George E. Smith (gambler)

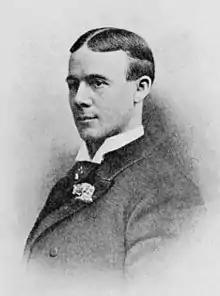

George Elsworth Smith (July 13, 1862 – February 1, 1905) was an American gambler and Thoroughbred horse racing enthusiast who became a multi-millionaire during the late nineteenth and early twentieth century. Smith was given the nickname "Pittsburgh Phil" in 1885 by Chicago gambler William "Silver Bill" Riley to differentiate him from the other Smiths that also frequented Riley's pool halls. Pittsburgh Phil is considered by many handicappers to have been an expert strategist, winning large sums of money at a time when racing statistic publications, such as "The Daily Racing Form", were not widely available. At the time of his death from tuberculosis in 1905, he had amassed a fortune worth $3,250,000, which is comparable to $US today. His racing "Maxims", published posthumously in 1908, are considered to be the foundations of many modern handicapping strategies and formulas.